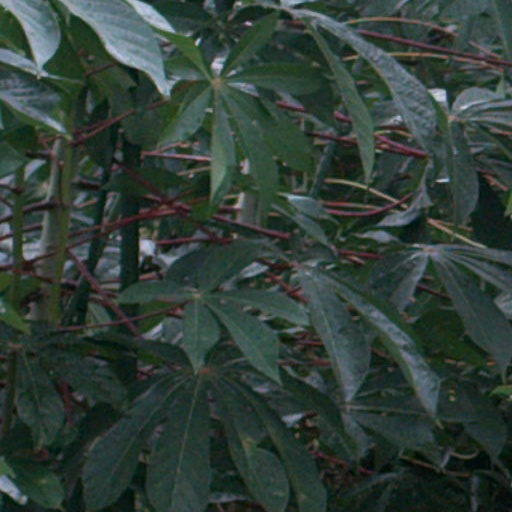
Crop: cassava